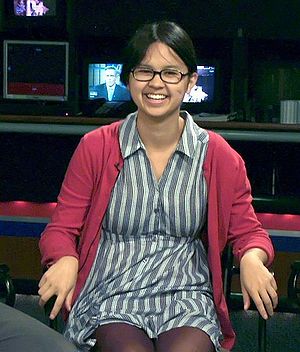
Charlyne Yi
Charlyne Yi, 2009
Charlyne Amanda Yi er en amerikansk skuespiller, komiker, musiker, forfatter og maler. Hendes forestillinger omfatter ikke altid joke-telling som i standupkomedie, men i stedet bruger hun forskellige teknikker som musik, magi, spil og ofte publikums deltagelse. Hendes manuskriptforfatterdebut var spillefilmen Paper Heart, der vandt en Waldo Salt Screenwriting Award ved Sundance Film Festival i 2009.